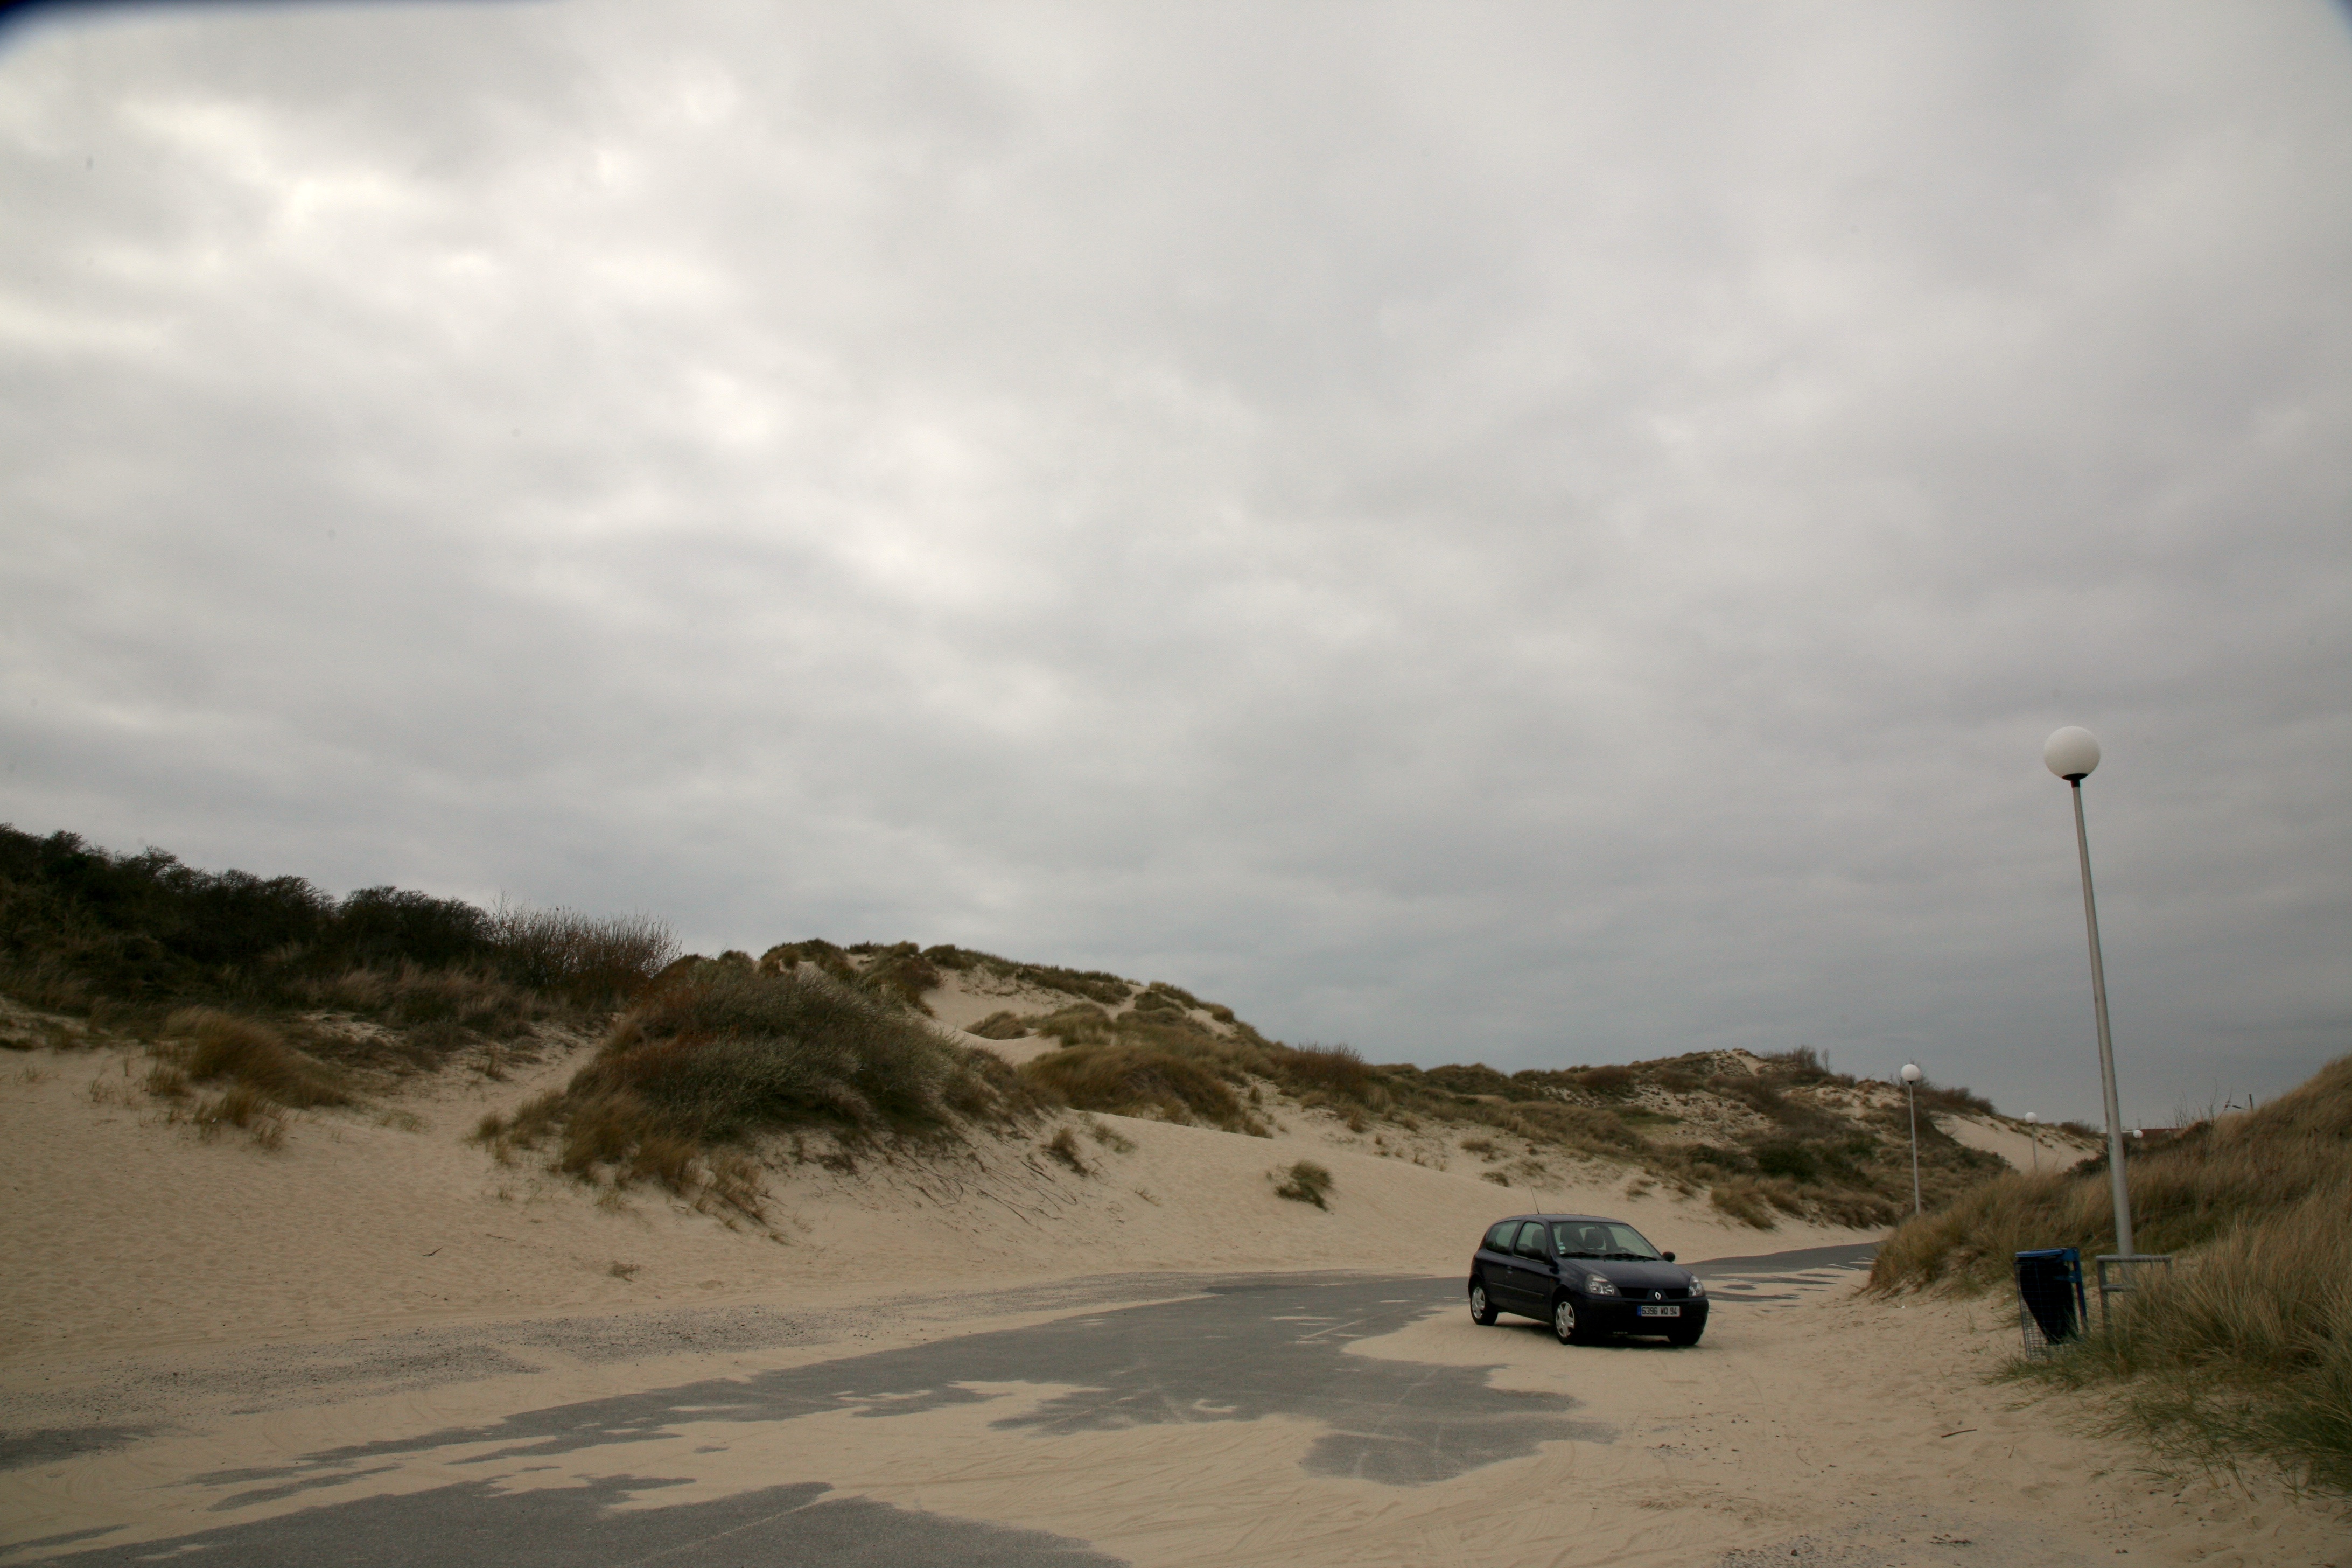
beach, landscape, sea, coast, sand, snow, cloud, sky, dune, wind, france, road trip, sable, habitat, pasdecalais, stellaplage, cucq, landform, clio, natural environment, geographical feature, aeolian landform